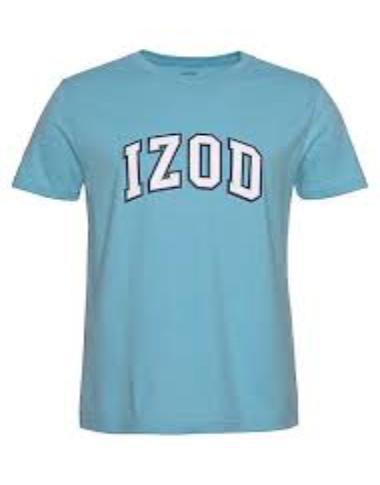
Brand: Izod
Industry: Clothes